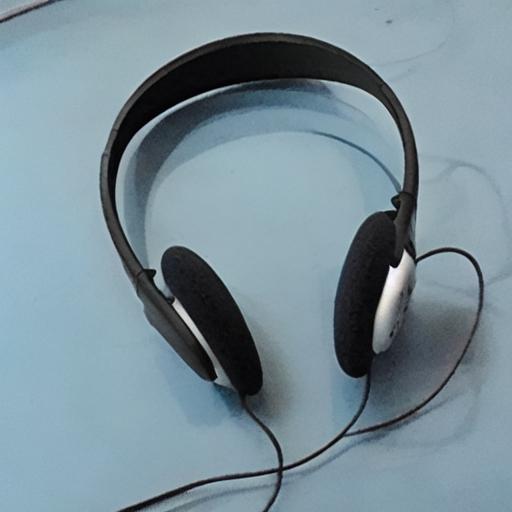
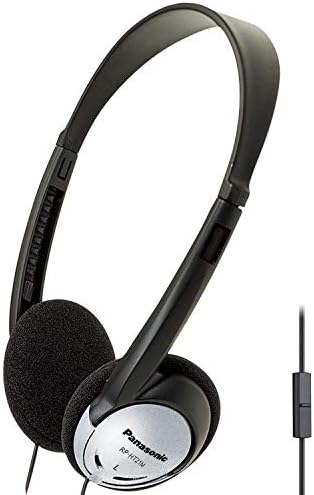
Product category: headphones
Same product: no